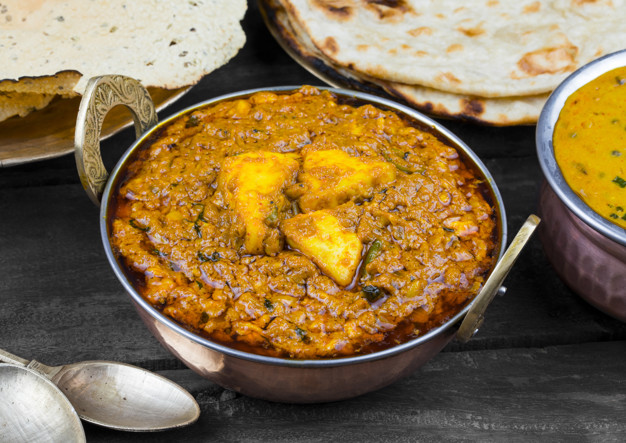
Dish: kadai_paneer